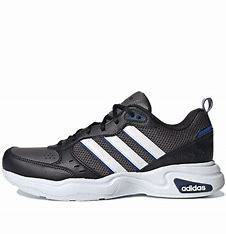
Brand: adidas
Model: NEO Strutter Athletic